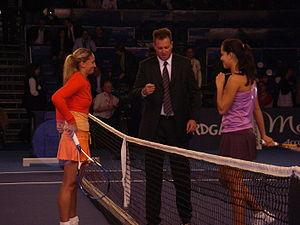
Ce lexique recense des termes et expressions spécifiques au tennis.